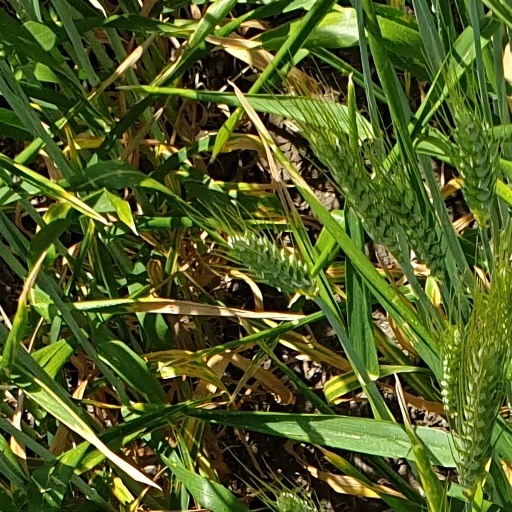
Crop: wheat